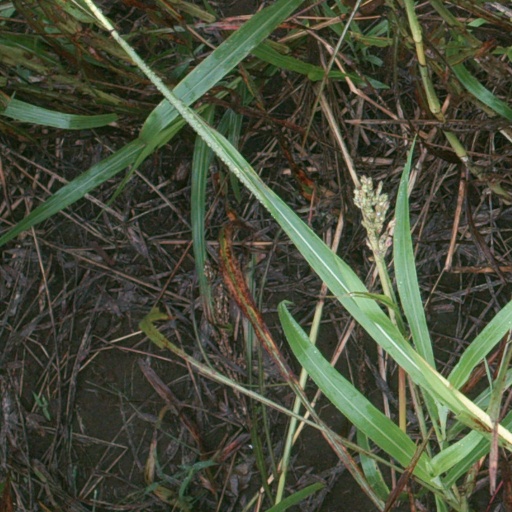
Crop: sorghum